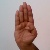
The image shows a hand gesture representing the letter 'B' in Indian Sign Language.